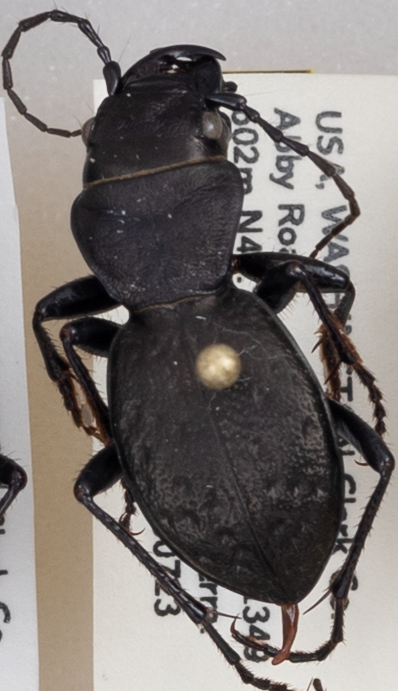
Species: Omus dejeanii
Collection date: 2019-07-23
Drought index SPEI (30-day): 0.51
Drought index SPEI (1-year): -2.09
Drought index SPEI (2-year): -2.09